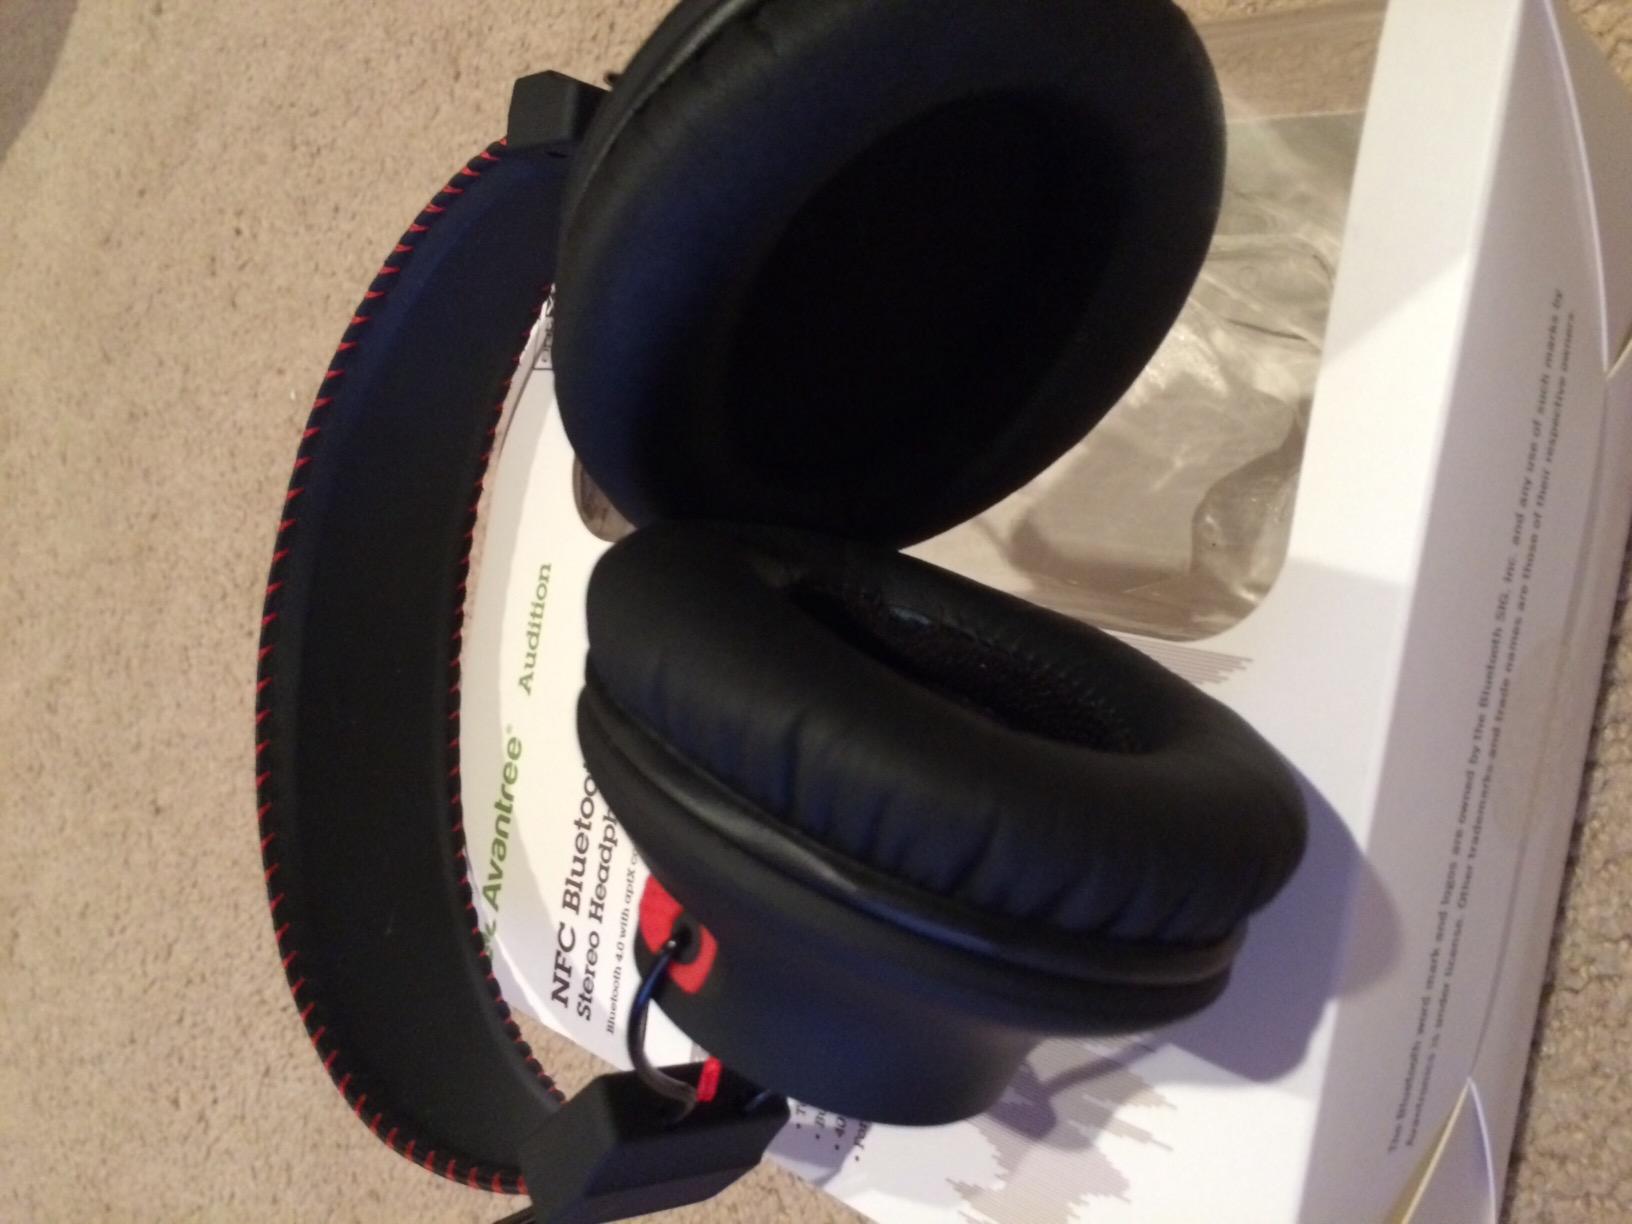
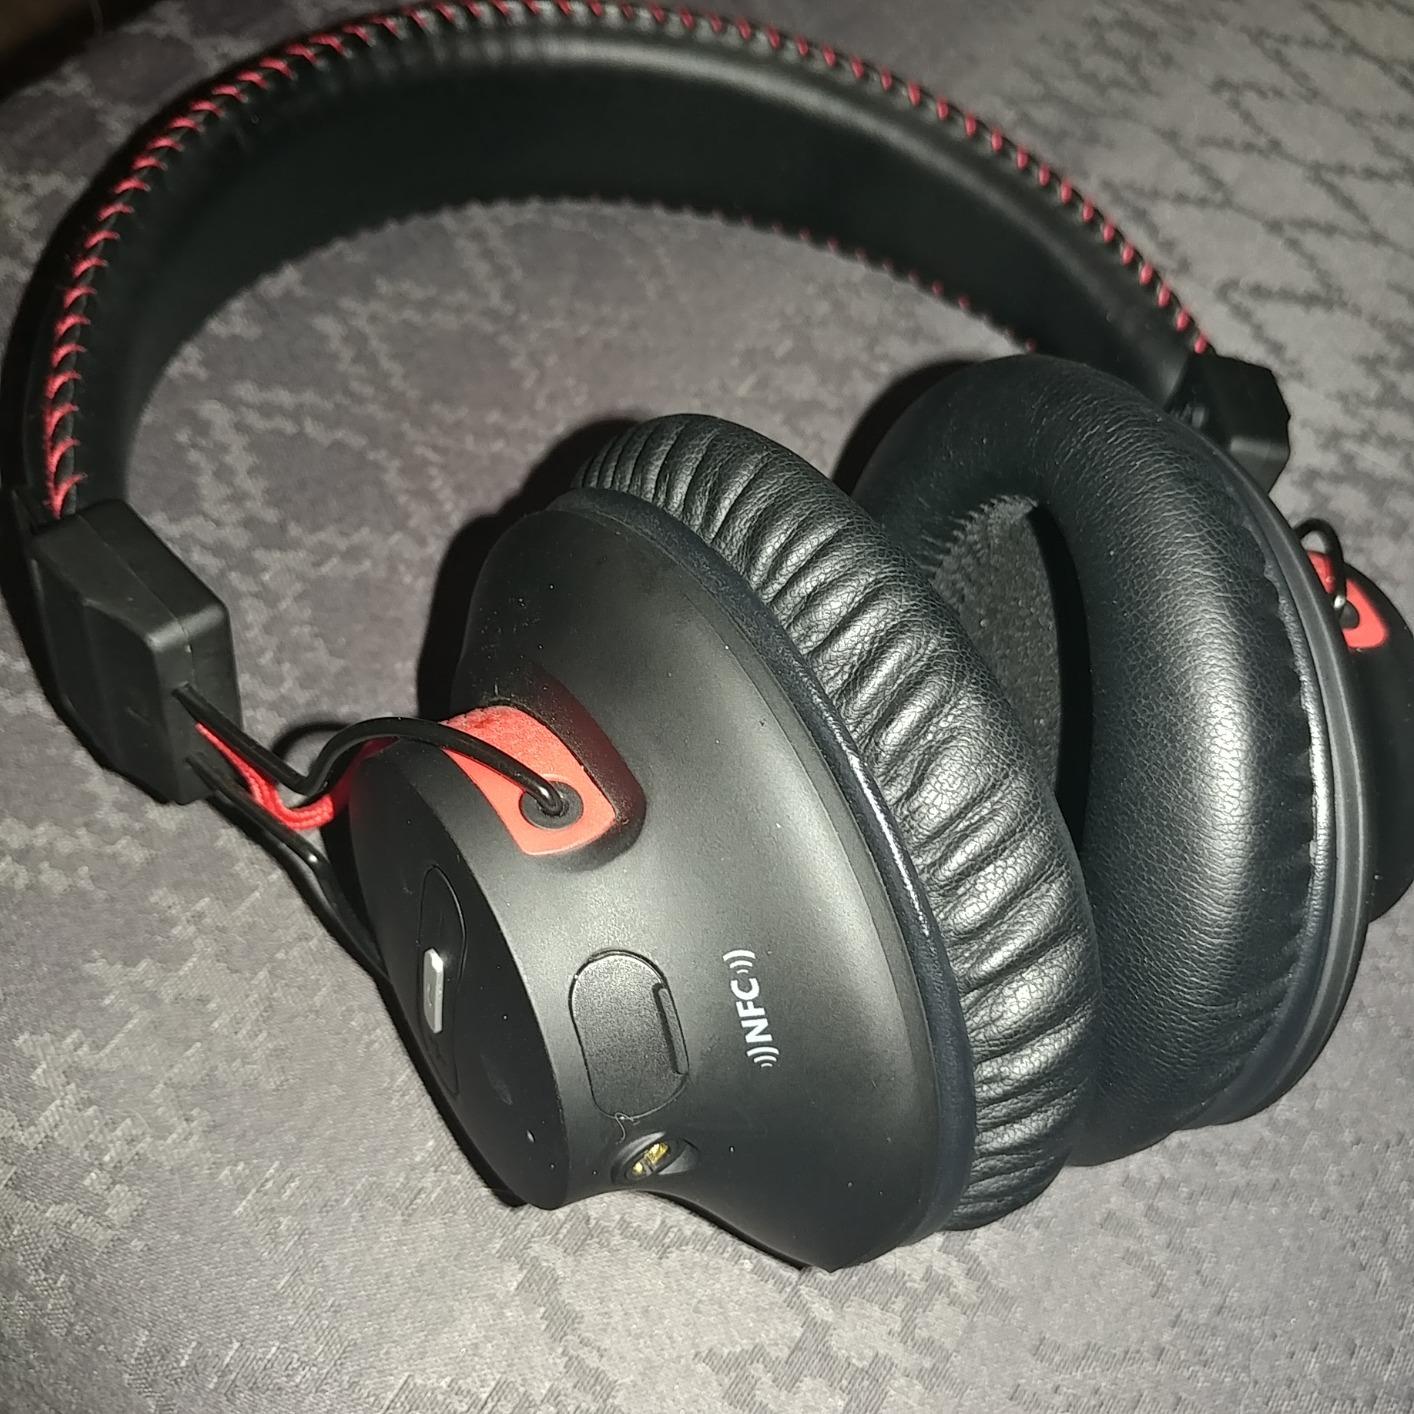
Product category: headphones
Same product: yes